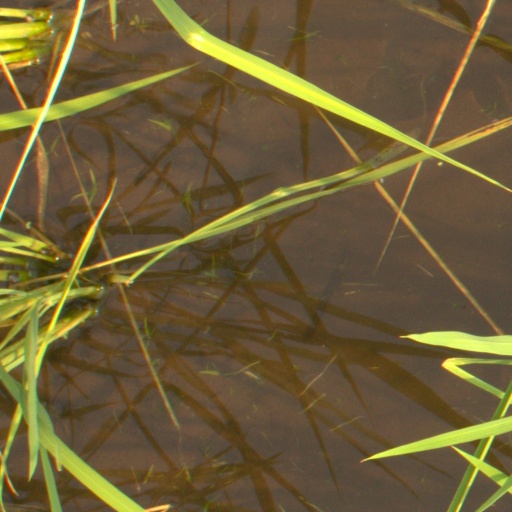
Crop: rice